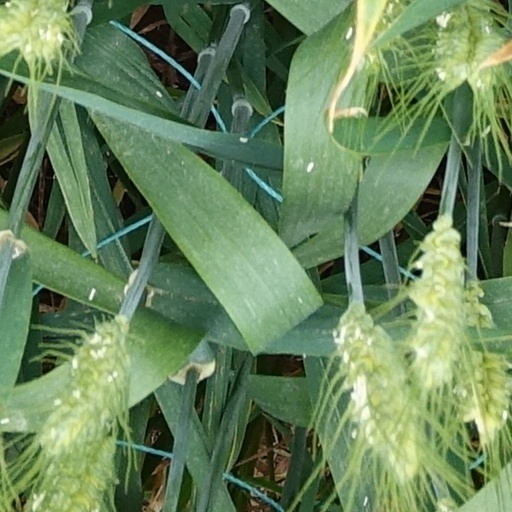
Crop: wheat